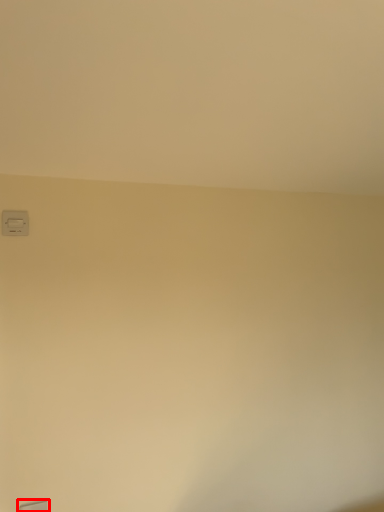
Question: Considering the relative positions of window (annotated by the red box) and light switch in the image provided, where is window (annotated by the red box) located with respect to the staircase? Select from the following choices."
(A) right
(B) left
Answer: A